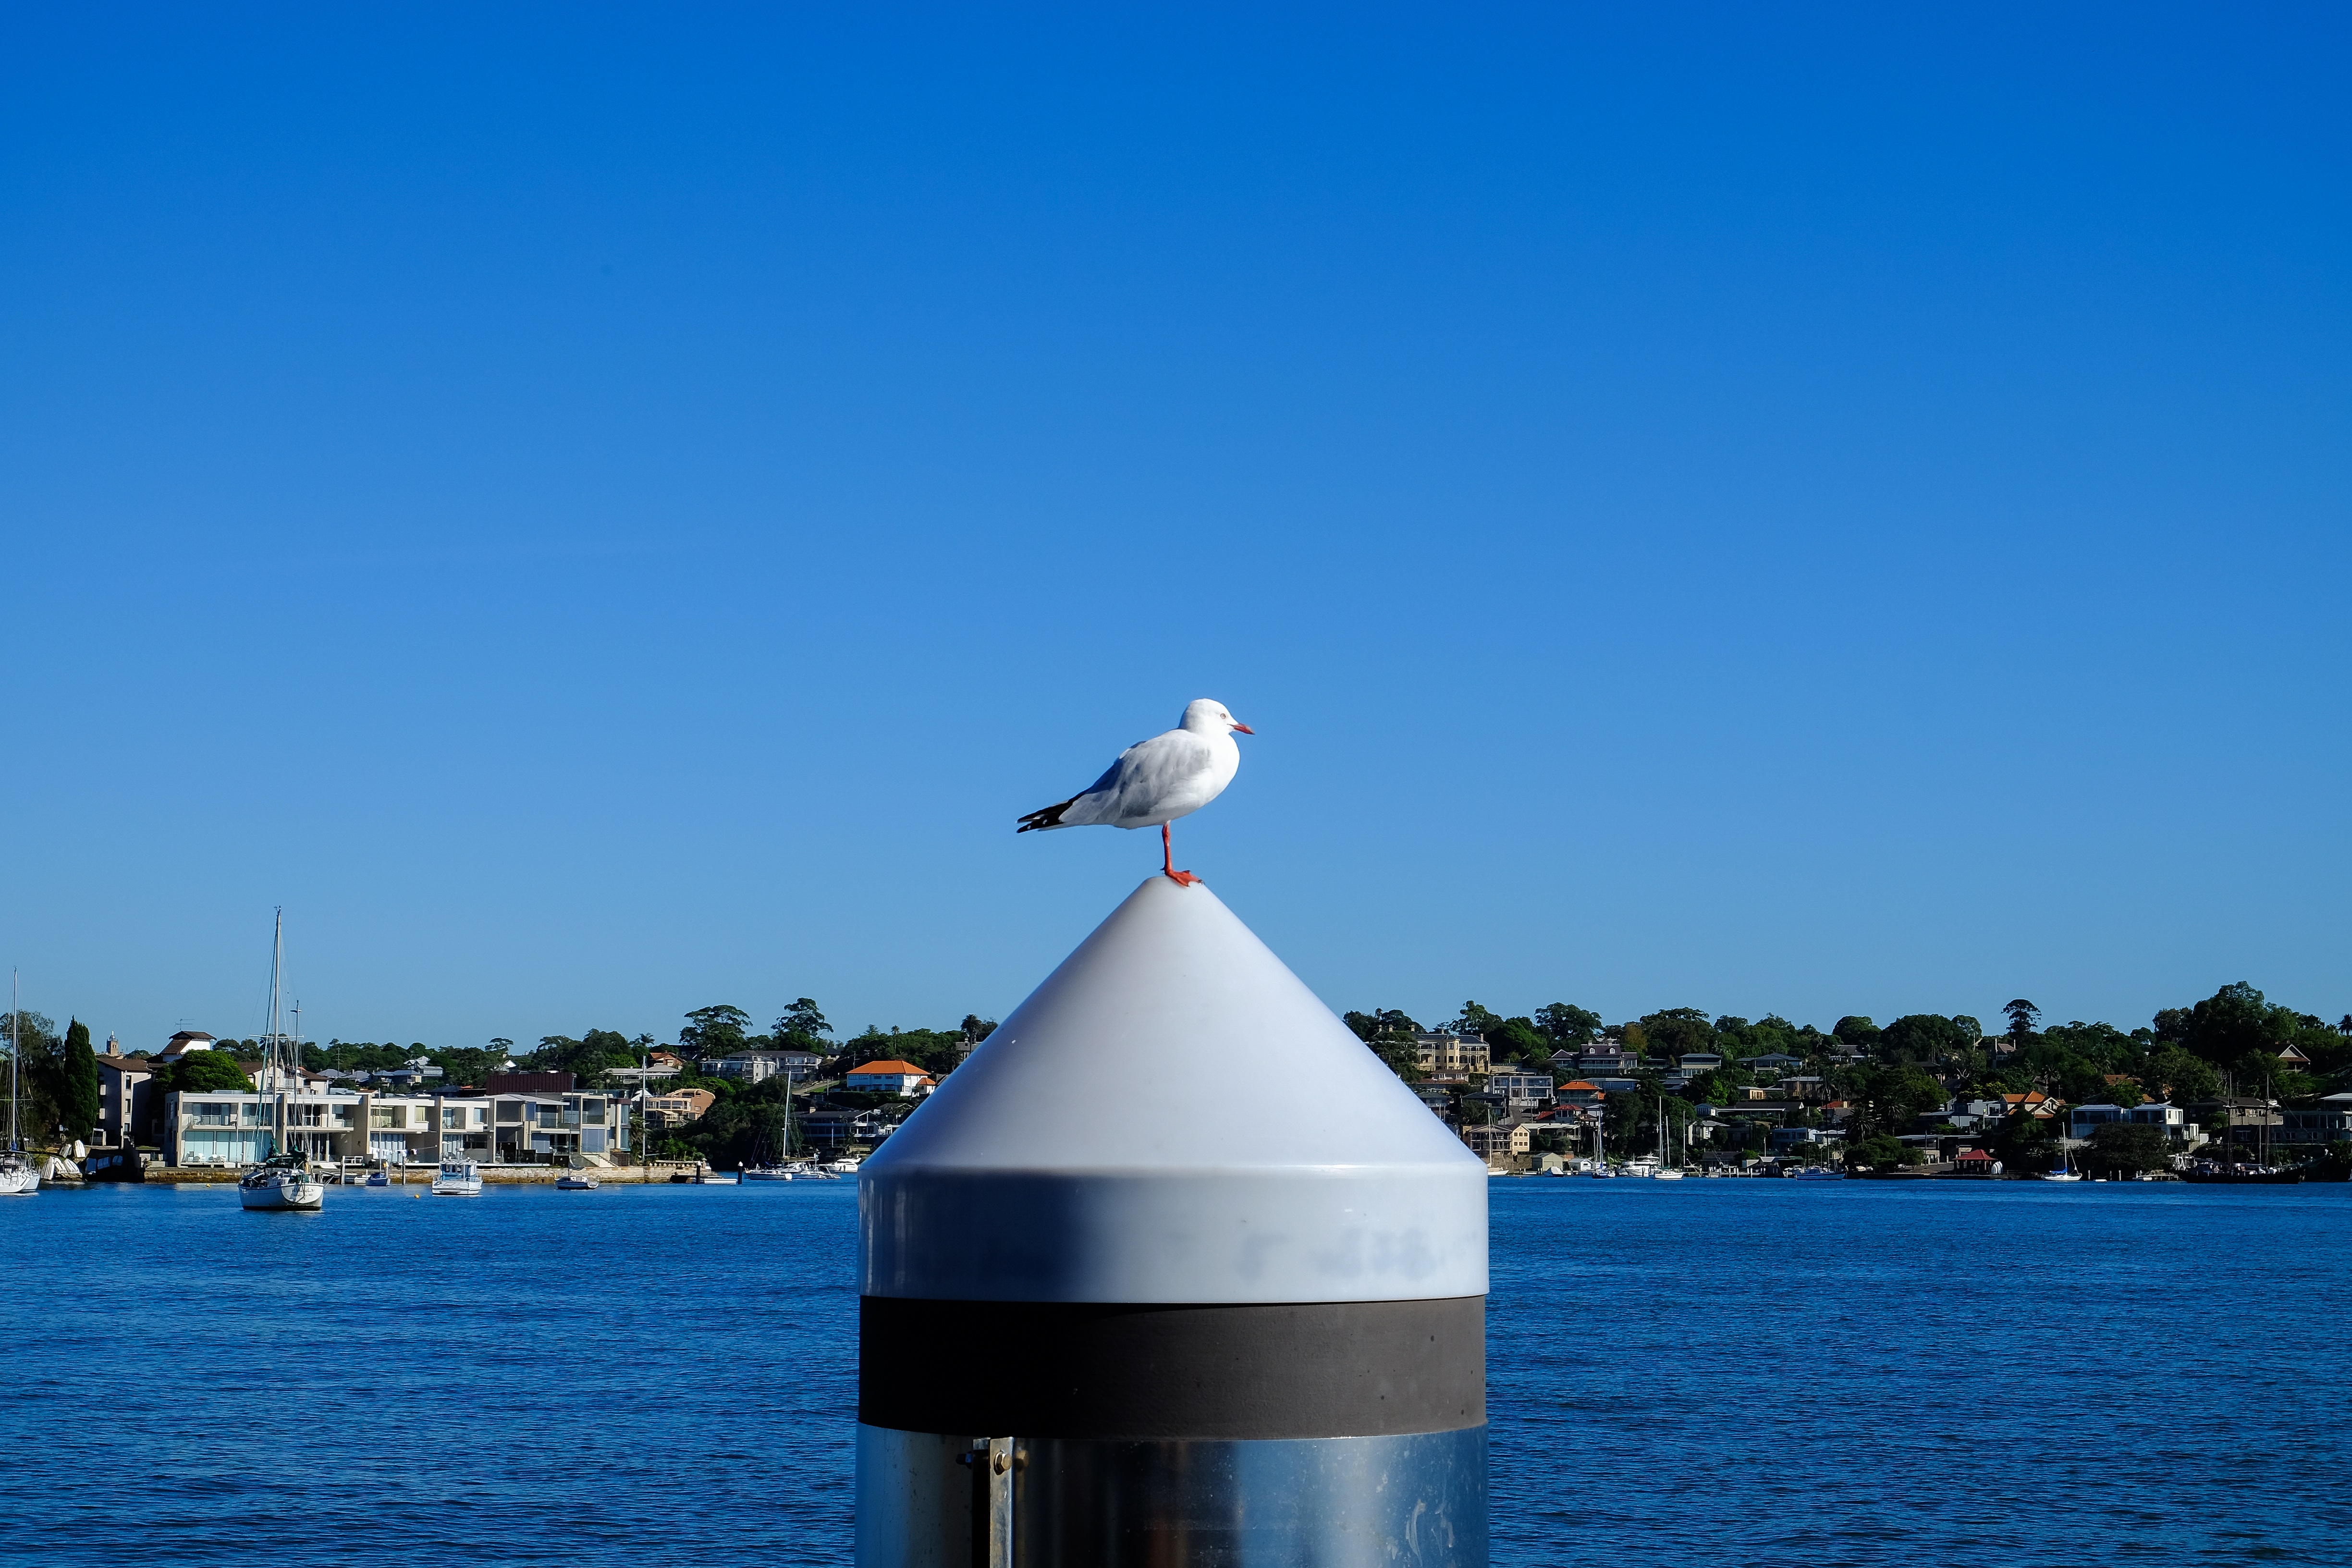
sea, coast, water, ocean, boat, reflection, vehicle, tower, bay, blue, boating